Shirley Stoler

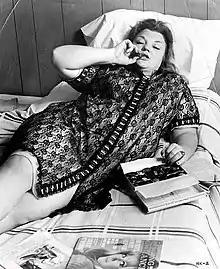
Stoler in "The Honeymoon Killers"

Shirley Stoler (March 30, 1929 – February 17, 1999) was an American actress best known for her roles in "The Honeymoon Killers" and Lina Wertmüller's "Seven Beauties".